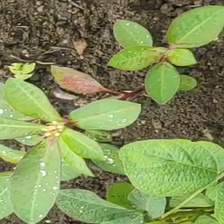
Weed species: Moti_dudhi(Euphorbia_geneculata_L)